Apostolic Nunciature to Germany

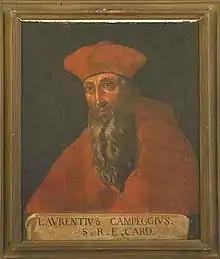
Lorenzo Campeggio, the first nuncio in the territory of modern-day Germany

The first nuncio in the territory of modern-day Germany was Lorenzo Campeggio in 1511, as the nuncio and cardinal protector to the Imperial Court. His role was ratified in 1513 by Leo X, the new pope. The nunciature became permanently accredited in 1530, whereafter the nuncios often followed Charles V, Holy Roman Emperor even when he left Imperial territory.